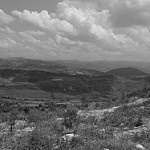
Label: B & W